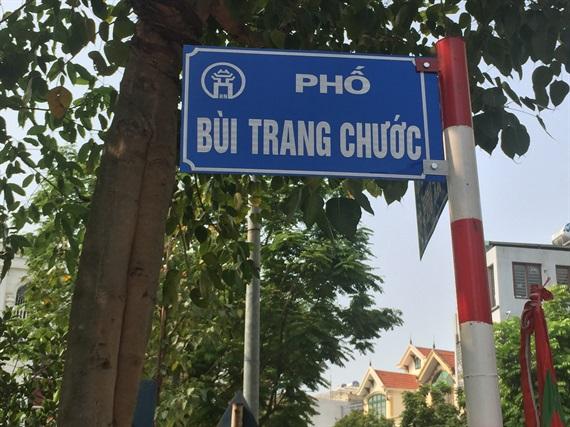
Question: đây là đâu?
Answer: phố bùi quang chước